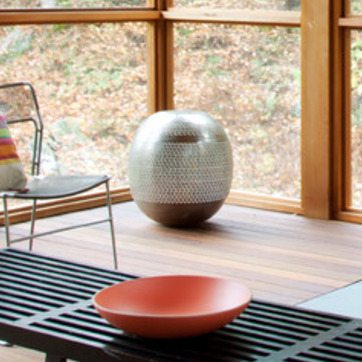
Material: ceramic